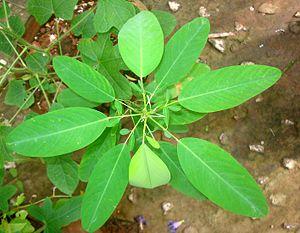
Codariocalyx motorium, le sainfoin oscillant, est une espèce de plantes dicotylédones de la famille des Fabaceae, sous-famille des Faboideae, originaire d'Asie du Sud.